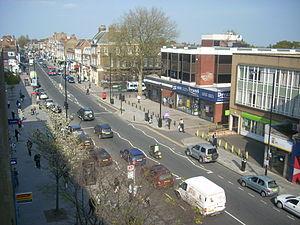
Finchley est un quartier du nord de Londres, Angleterre, dans le district de Barnet. C'est un quartier principalement résidentiel.